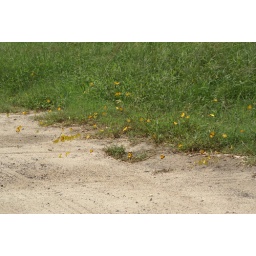
butterflies by the road hwy 19 Ga